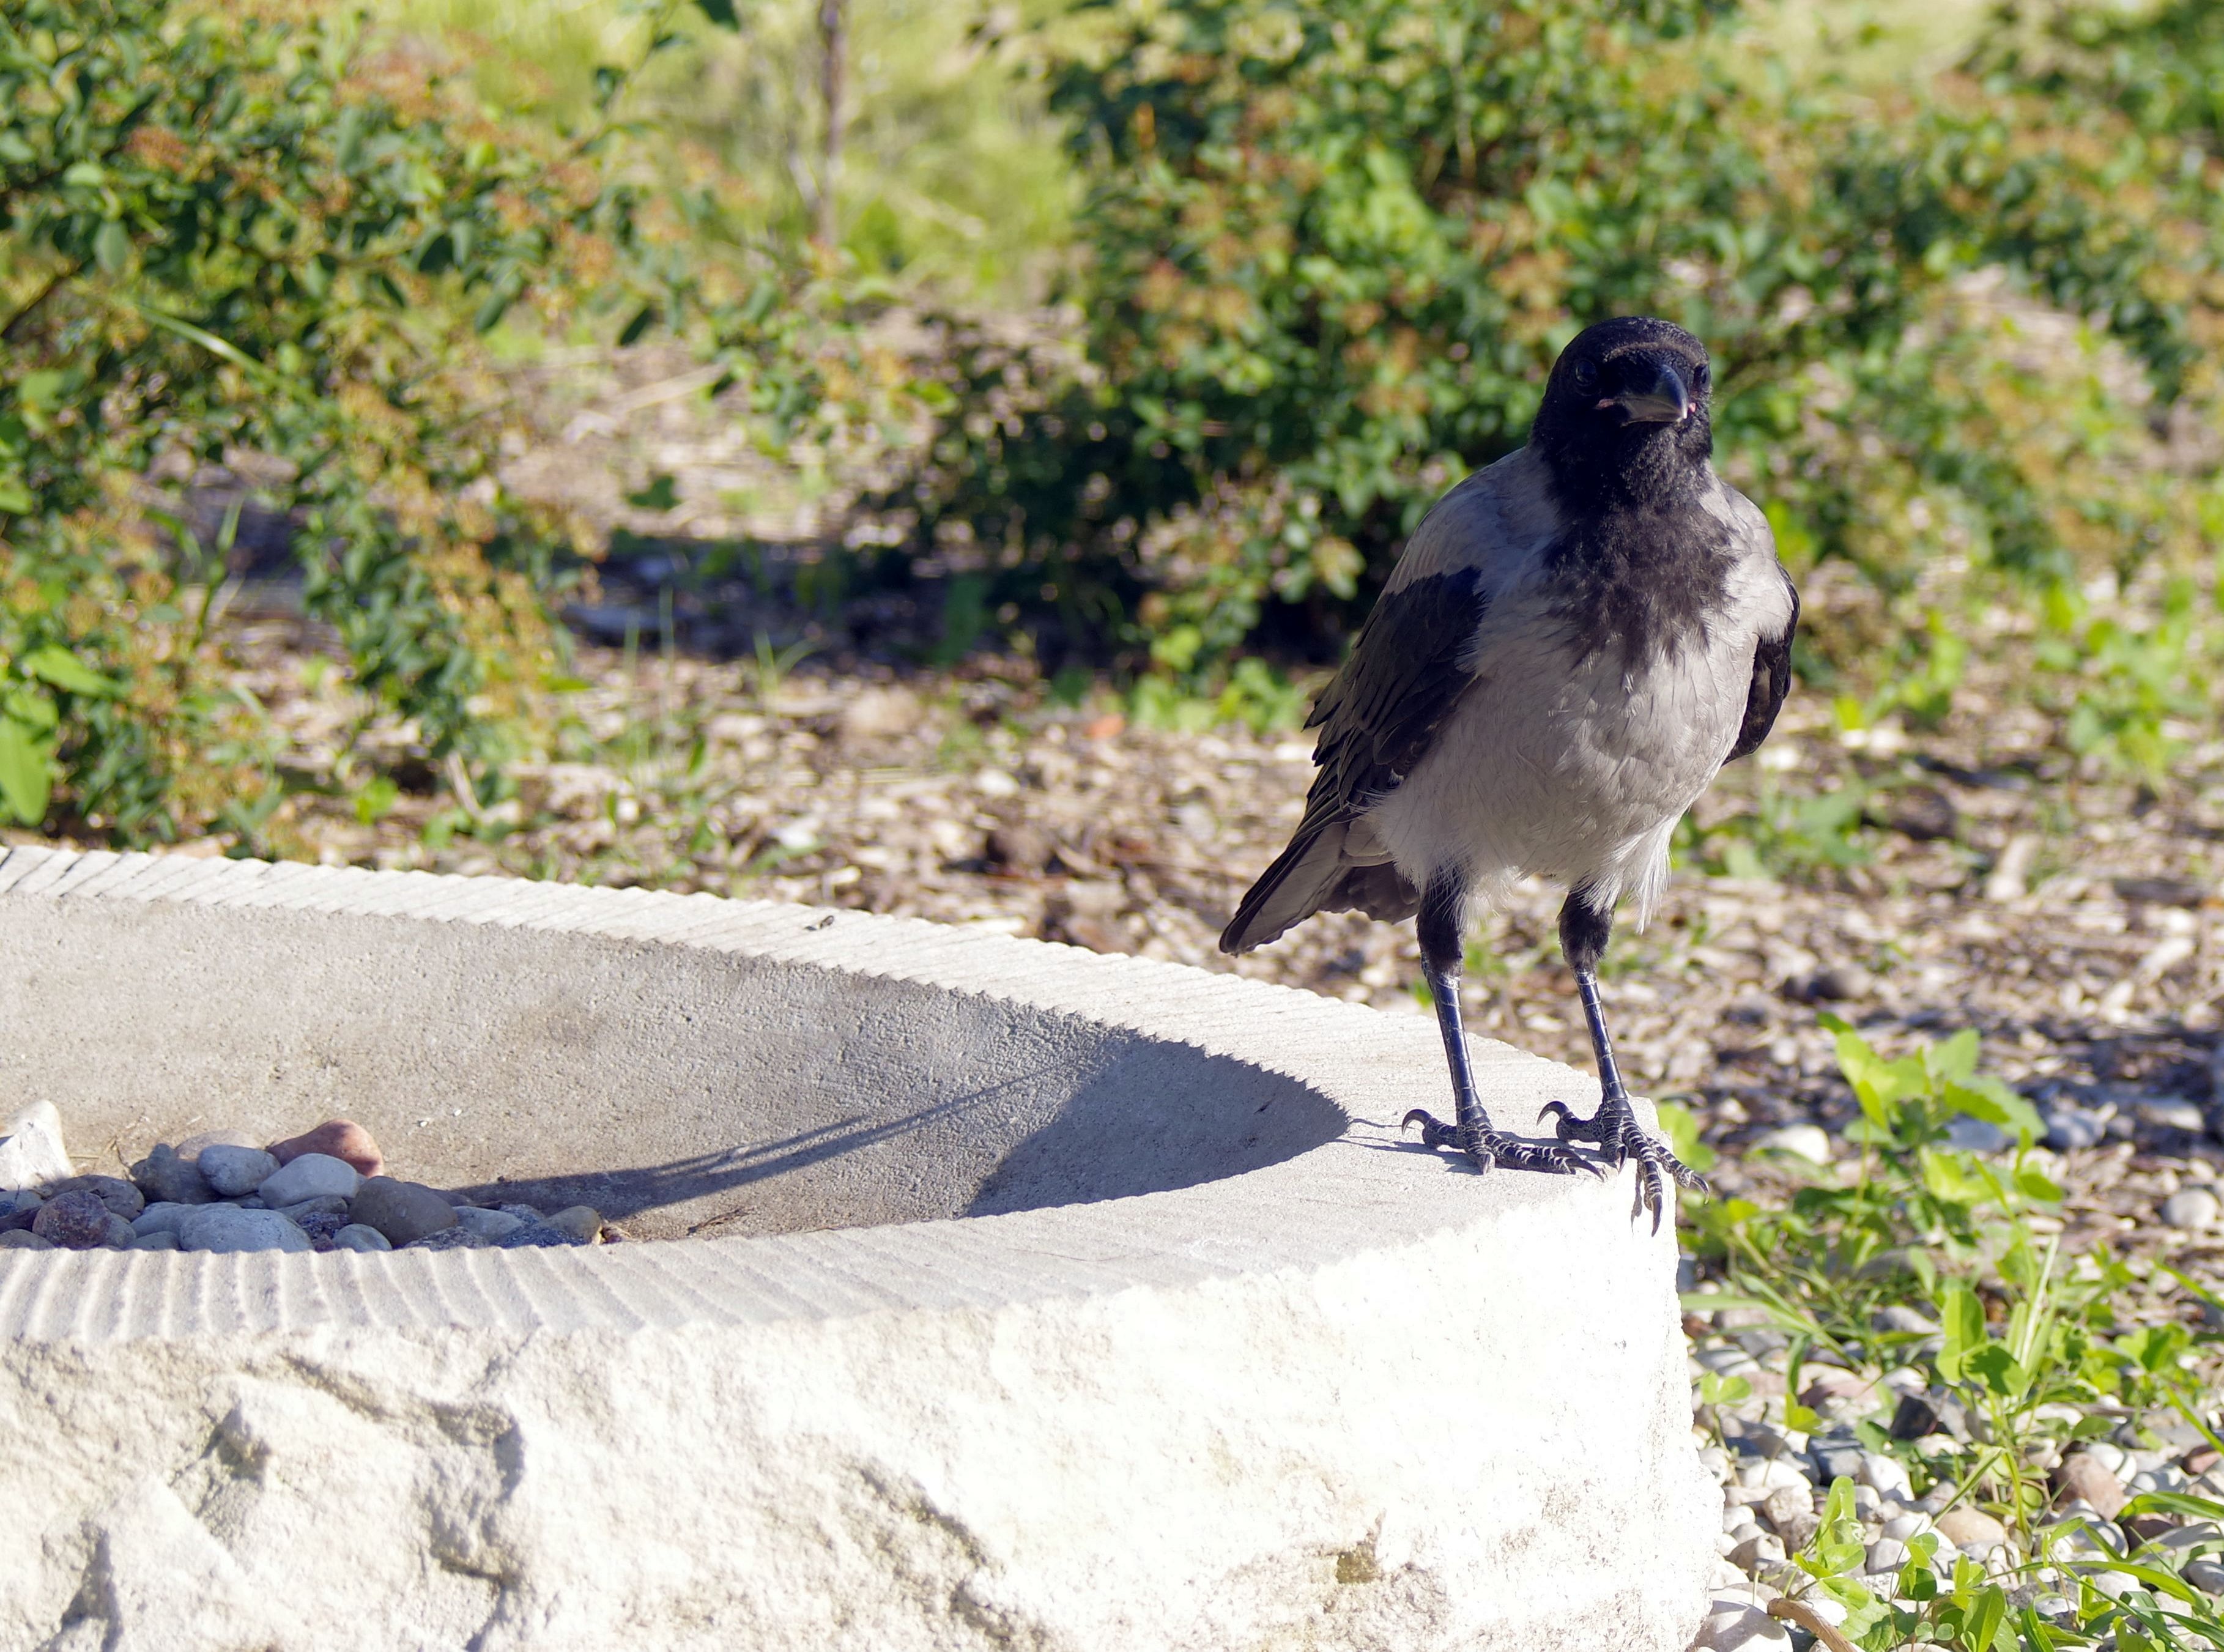
nature, bird, sky, city, wildlife, park, gray, blue, predator, closeup, fauna, crow, ornithology, jay, pebbles, animals, vertebrate, crows, urban birds, bird feeding tray, gray black, perching bird, emberizidae, crow like bird